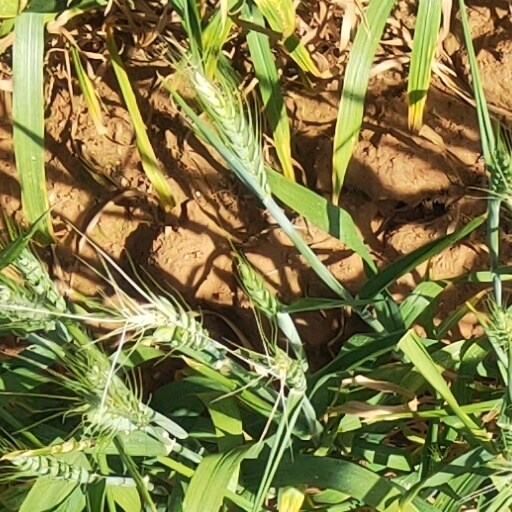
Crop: wheat